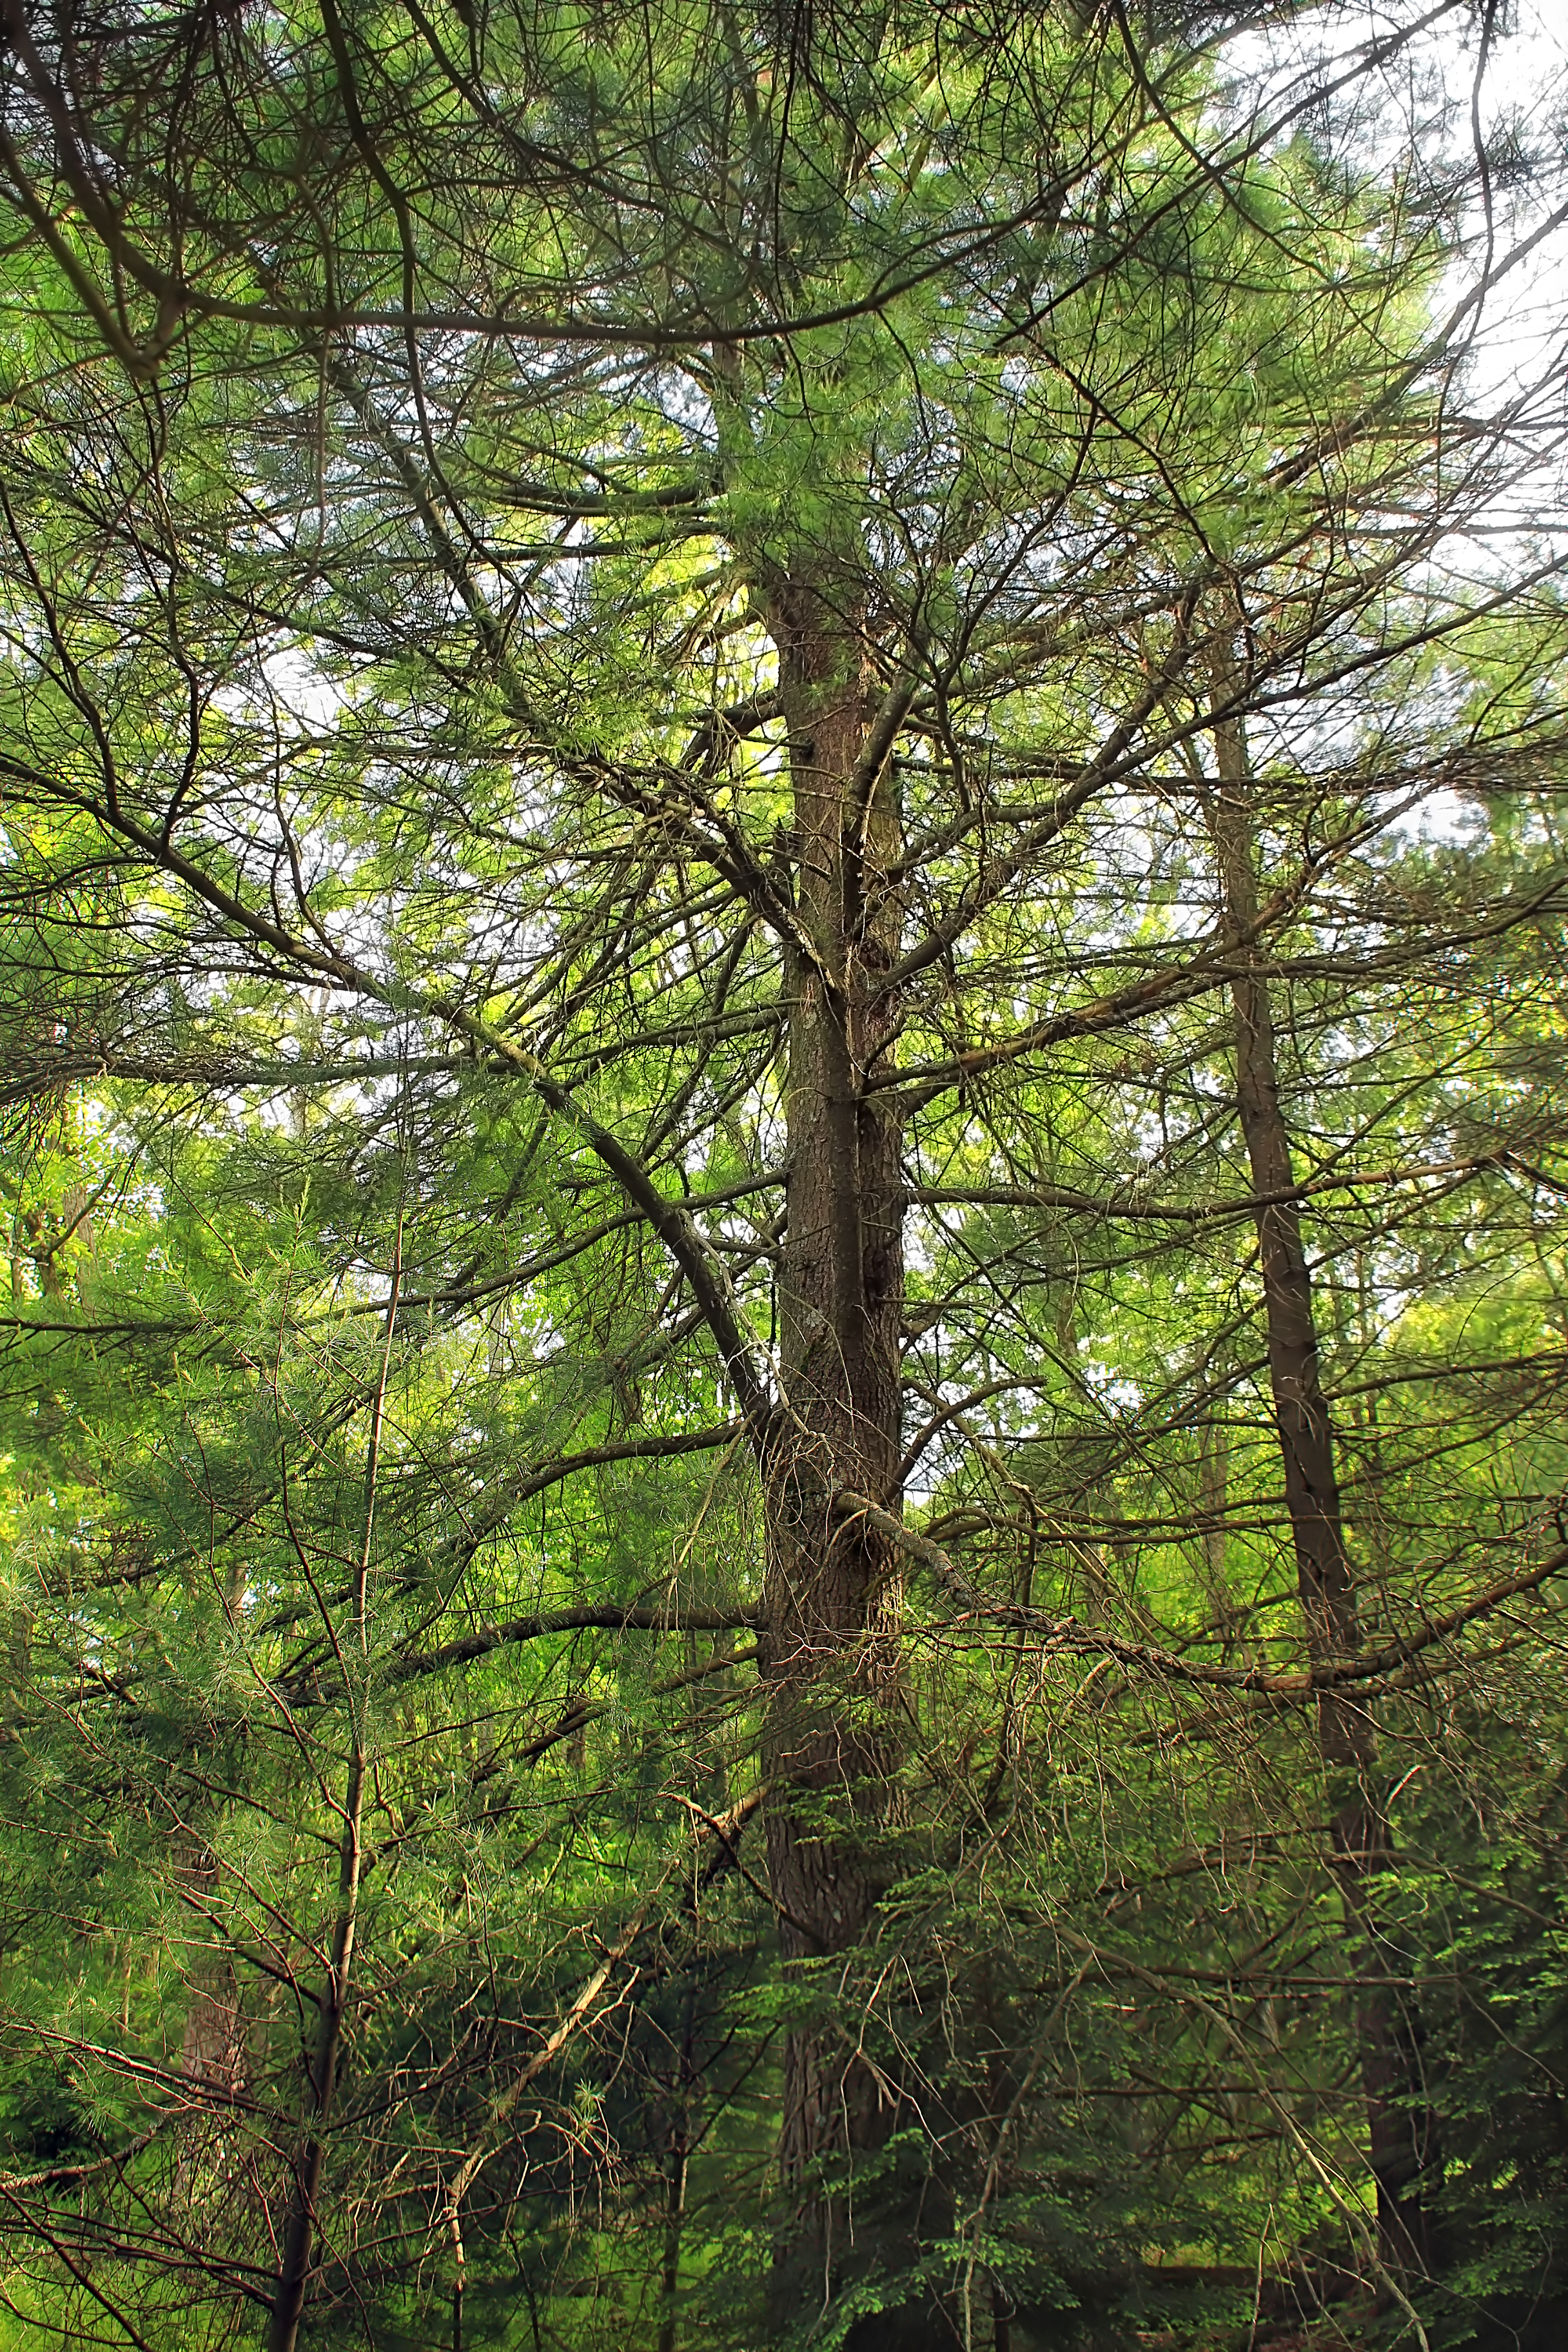
tree, nature, forest, wilderness, branch, plant, hiking, leaf, flower, trunk, summer, canopy, jungle, trees, creativecommons, coniferous, vegetation, rainforest, branches, clintoncounty, deciduous, pennsylvaniawilds, palustrineforest, understory, whitepines, easternwhitepines, pinusstrobus, pennsylvania, sproulstateforest, chuckkeipertrail, oldgrowthforest, relictforest, eastbranchtrail, littlebeavertrailloop, grove, woodland, habitat, larch, ecosystem, biome, old growth forest, natural environment, woody plant, temperate broadleaf and mixed forest, temperate coniferous forest, land plant